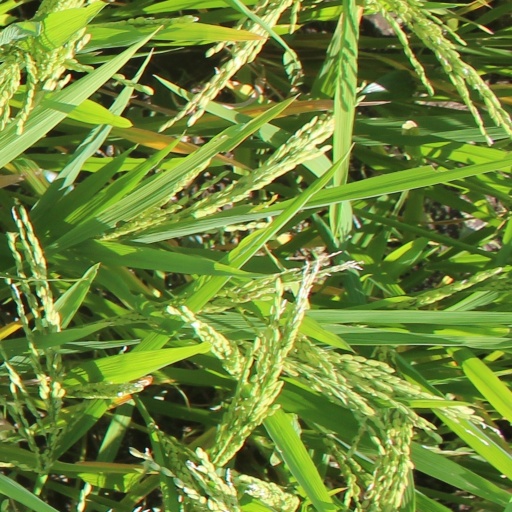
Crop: rice